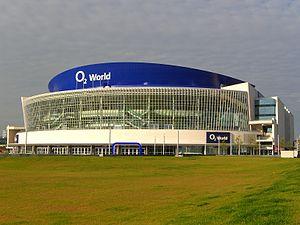
La Mercedes-Benz Arena est une salle omnisports située dans le quartier berlinois de Friedrichshain. Elle est principalement utilisée pour le hockey sur glace, le basket-ball, les concerts et autres manifestations.